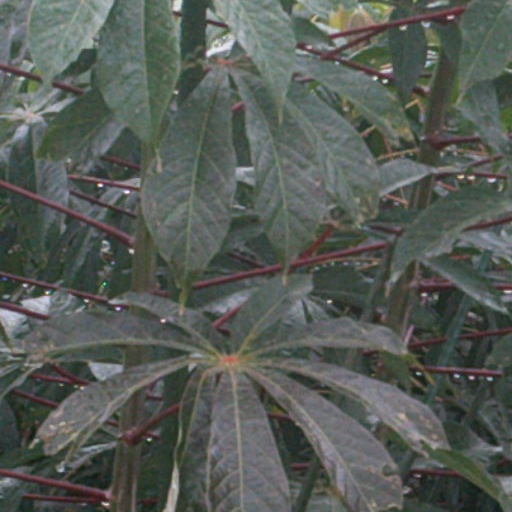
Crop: cassava